View to Infinity (Hodler)

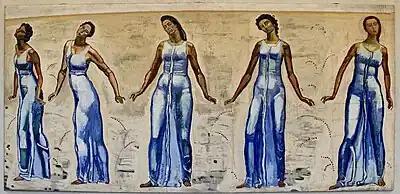
The version for Kunstmuseum Basel

View to Infinity are a series of paintings by Ferdinand Hodler of which he painted five versions. During their development he designed multiple drawing, sketches and paper forms to test their impressions. The painting of the first version took place between 1913 and 1917. It is now exhibited in the Kunstmuseum Basel, another one is exhibited in the Kunsthaus Zürich. A third, smaller and unfinished version is located in the Kunstmuseum Solothurn.